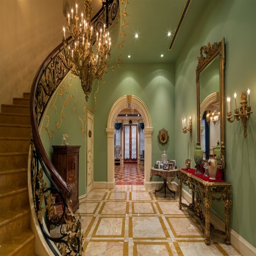
most expensive house $98 mansion